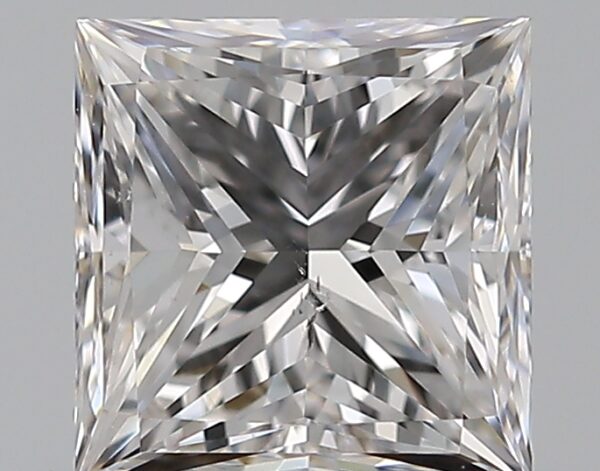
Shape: princess
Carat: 0.7
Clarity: SI1
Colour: E
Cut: VG
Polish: EX
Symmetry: VG
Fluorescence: N
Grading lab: GIA
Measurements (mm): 4.83 x 4.72 x 3.57